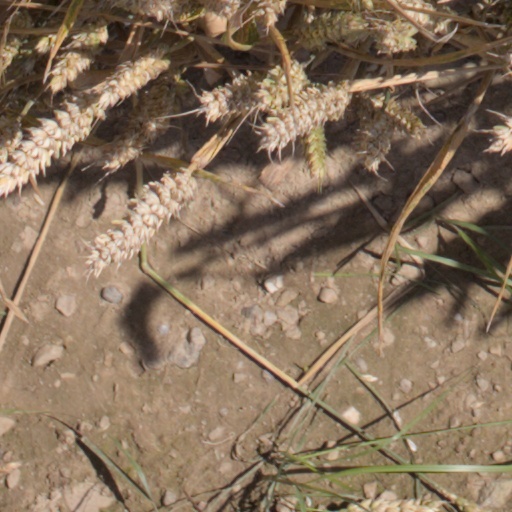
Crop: wheat